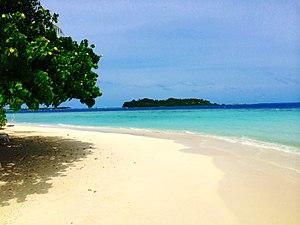
Villingilivaru est une petite île inhabitée des Maldives. Elle constitue une des îles-hôtel des Maldives en accueillant le Ranveli Island Resort, auparavant Villivaru Island Resort, depuis 1981. Elle fut habitée jusque 1830. L'île devint ensuite une colonie de lépreux. Au départ mixte, les hommes furent par après transférés sur l'île voisine de Biyaadhoo.